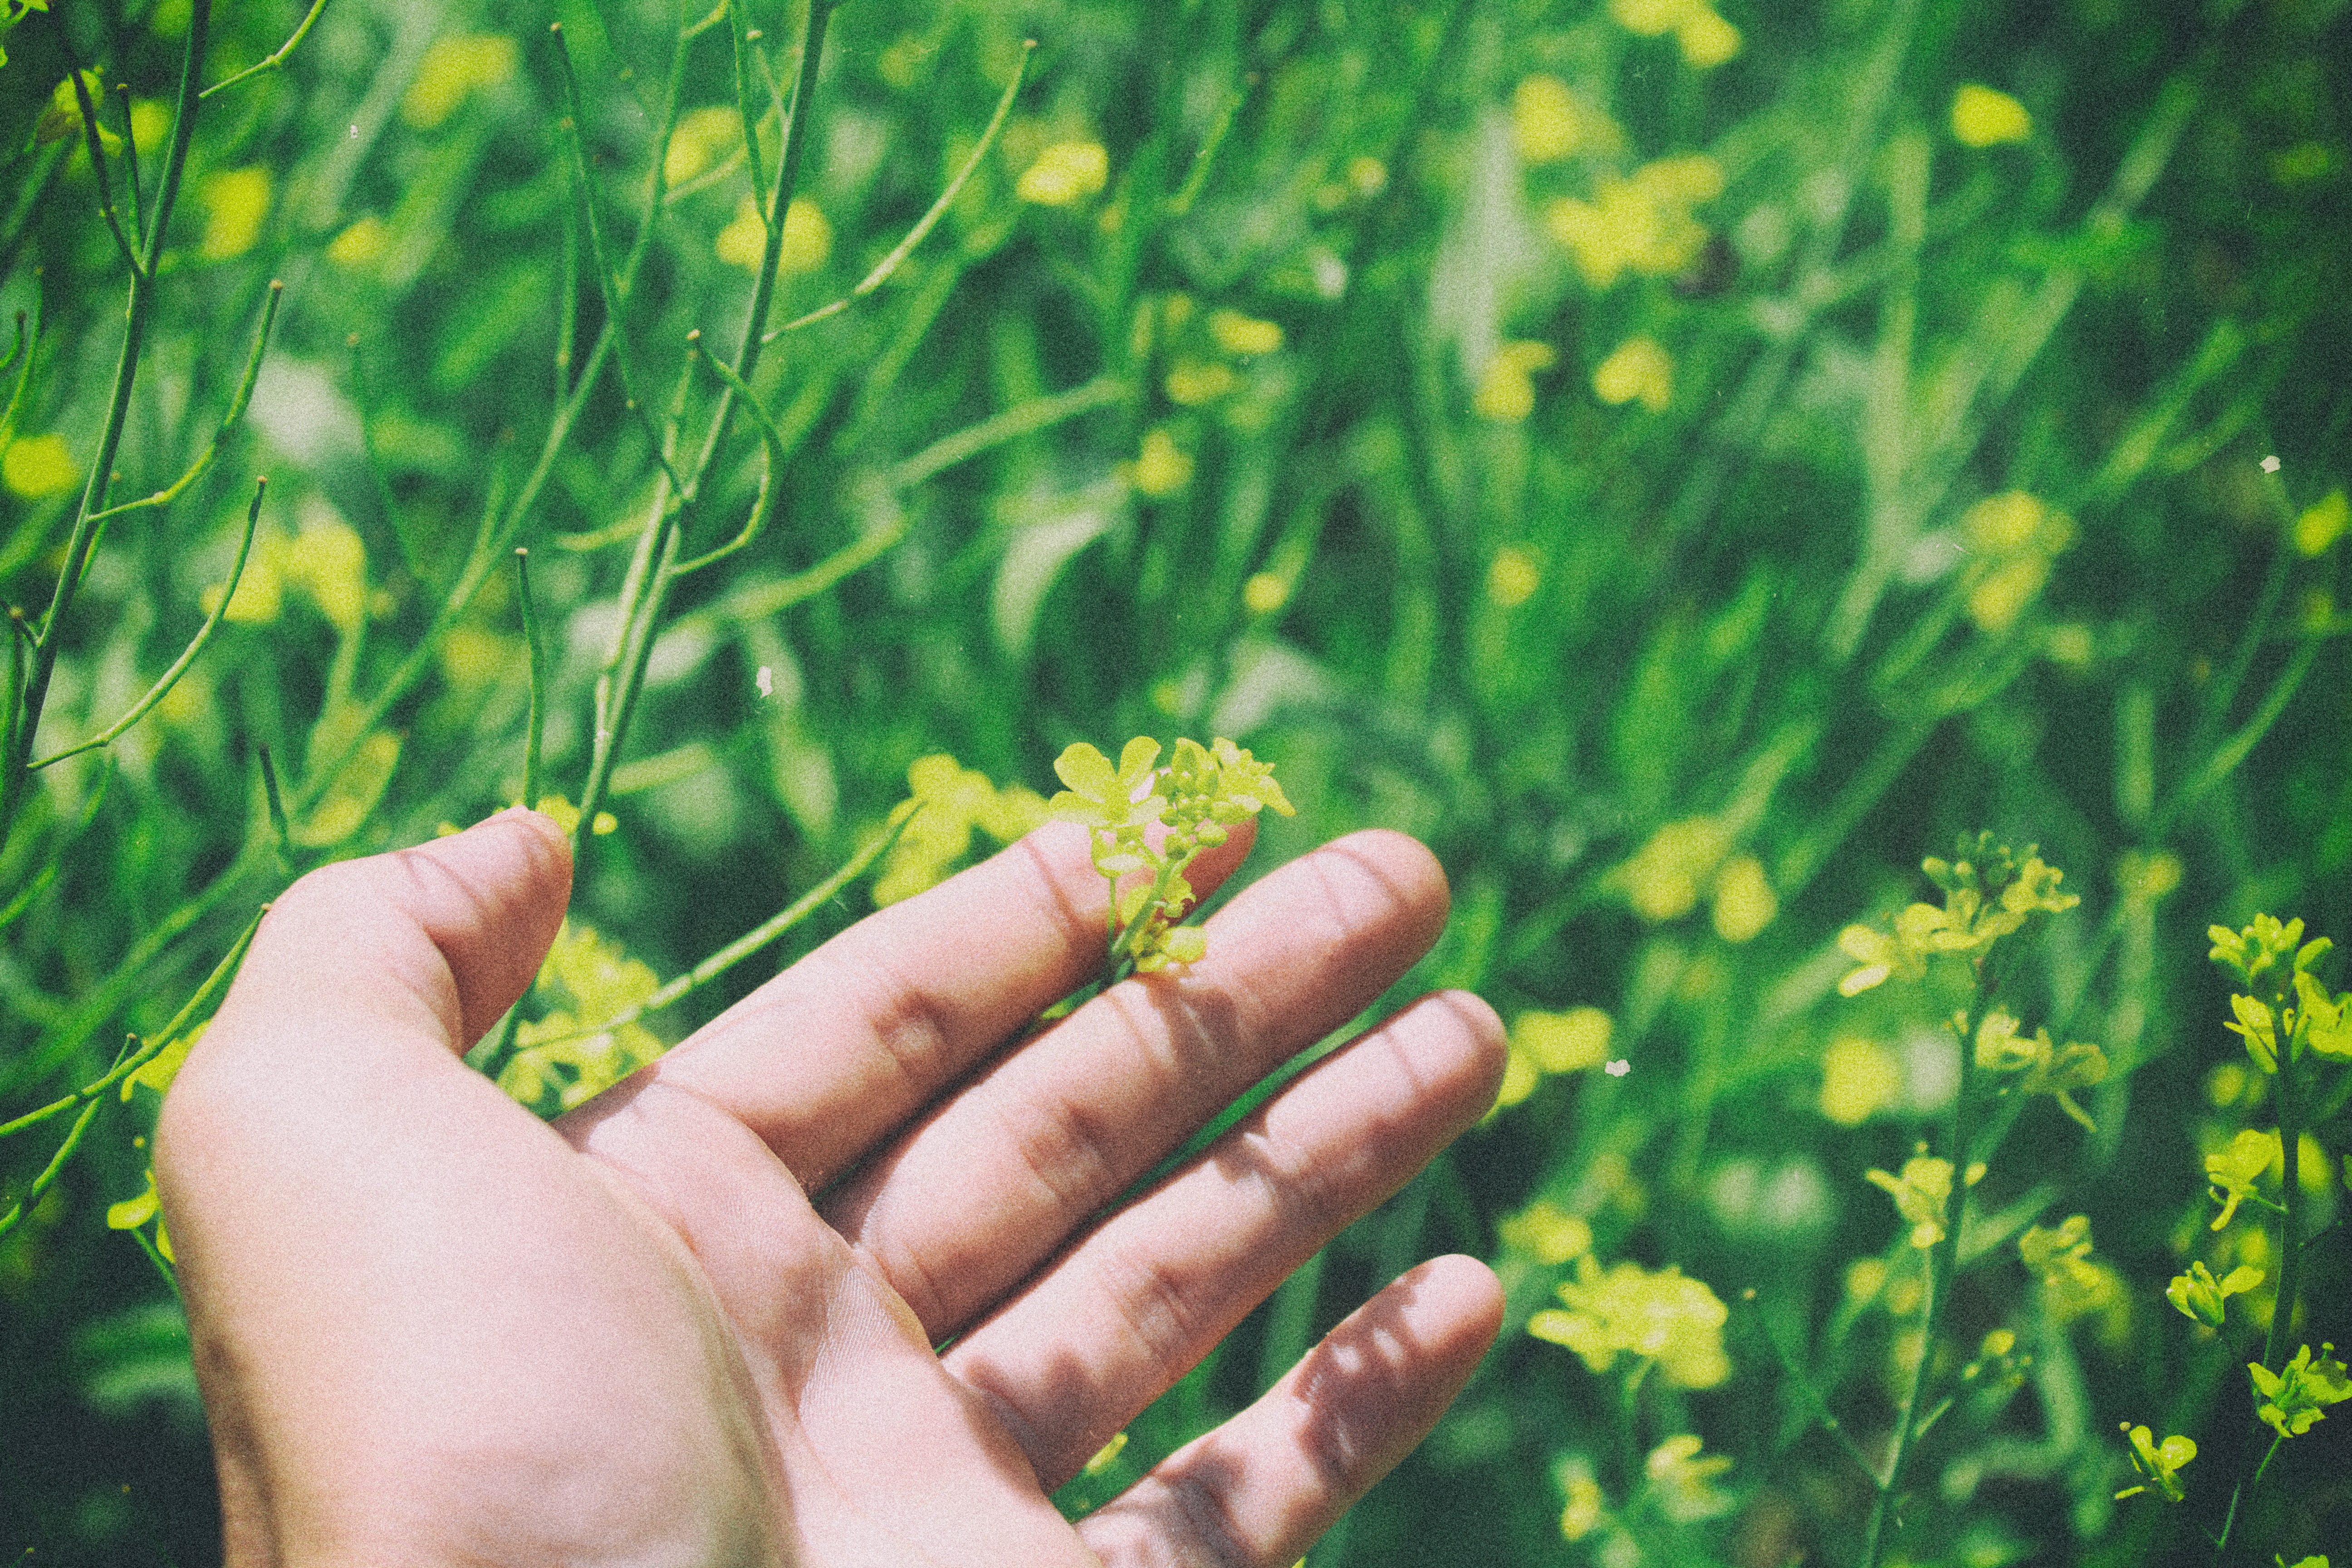
hand, tree, nature, forest, grass, branch, plant, lawn, meadow, sunlight, leaf, flower, green, jungle, crop, soil, botany, yellow, agriculture, flora, close up, fingers, habitat, macro photography, natural environment, grass family